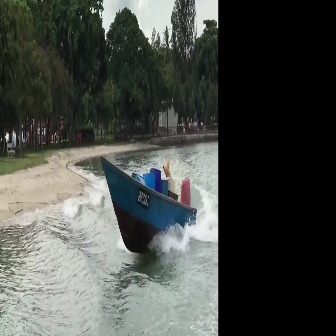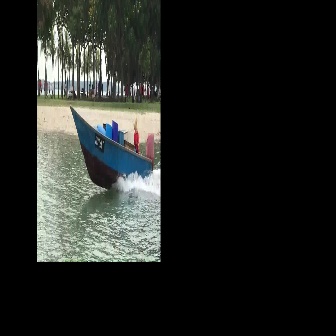
  Please identify the target specified by the bounding box [100,154,196,251] in the first image and locate it in the second image. Return the coordinates in [x_min,y_min,x_max,y_max] format.
Answer: [70,105,153,188]